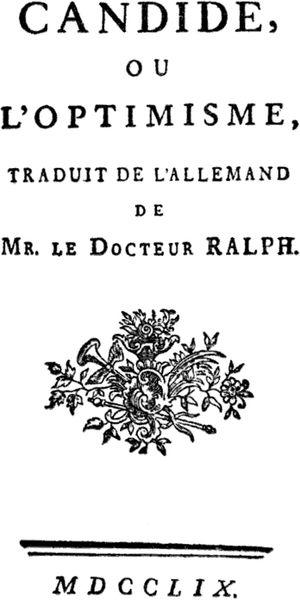
Candide ou l'Optimisme est un conte philosophique de Voltaire paru à Genève en janvier 1759. Il a été réédité vingt fois du vivant de l’auteur, ce qui en fait l'un des plus grands succès littéraires francophones. Seulement un mois après sa parution, six mille exemplaires avaient été vendus. Ce nombre est considérable pour l'époque.
La littérature française du XVIIIᵉ siècle s’inscrit dans une période le plus souvent définie par deux dates repères : 1715, date de la mort de Louis XIV, et d’autre part, 1799, date du coup d’État de Bonaparte qui instaure le Consulat et met d’une certaine façon fin à la période révolutionnaire. Ce siècle de transformations économiques, sociales, intellectuelles et politiques est riche d’une multiplicité d’œuvres qui peuvent se rattacher, en simplifiant, à deux orientations majeures : le mouvement des Lumières et ses remises en cause des bases de la société et, par ailleurs, la naissance d’une sensibilité que l’on qualifiera postérieurement de préromantique.